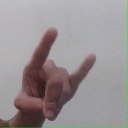
अक्षर: च